Necro Butcher

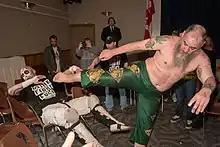
Necro Butcher hitting a superkick on a seated Warhed in 2014

Butcher participated in the first Dragon Gate show in the United States on September 5, 2008, in Bell Gardens, California. He faced "Hollywood" Stalker Ichikawa as part of the latter's Reckless Run Series in a "Dangerous Comedy Match." Butcher initially won in eighteen seconds after knocking Ichikawa out with a punch in retaliation for getting slapped in the face. Ichikawa asked for an immediate restart, and they fought a match that lasted longer until Butcher won with a Necro Bomb onto a pile of chairs.